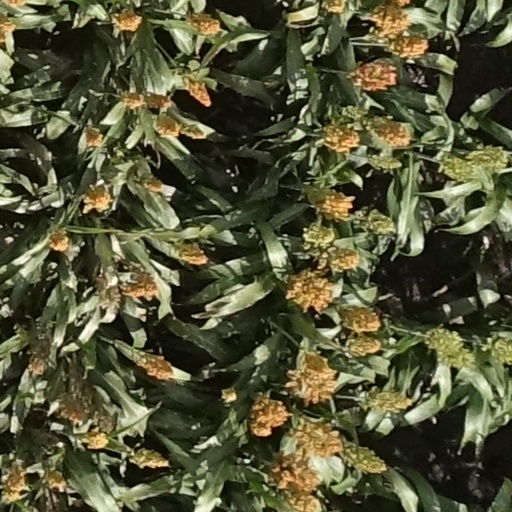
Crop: sorghum